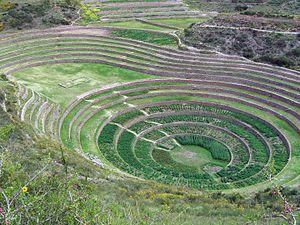
Moray est un ancien centre de recherche agricole inca situé dans la Vallée sacrée des Incas des Andes, à 3 500 m au-dessus du niveau de la mer et à 50 km au nord-ouest de Cuzco, sur le territoire de l'actuel Pérou. Le site de Moray est situé à environ 7 km des salines de Maras.
L'astronomie mégalithique est la représentation architecturale des calendriers solaires, solstices, équinoxes et événements astraux dans l'agencement des sites mégalithiques. Un mégalithe est constitué d’une ou plusieurs pierres de grandes dimensions, érigées sans l’aide de mortier ni de ciment pour fixer la structure.